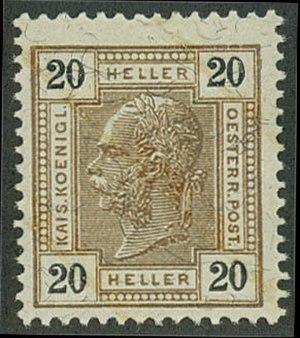
Cet article est une introduction à l'histoire philatélique et postale de l'empire d'Autriche, puis Autriche-Hongrie, limité après le compromis de 1867 à la partie autrichienne, vu l'autonomie de la poste du Royaume de Hongrie en 1867. Seule la République d'Autriche est traîtée après 1918, vu l'indépendance des autres territoires. Pour les provinces italiennes de Lombardie et Vénétie, et les bureaux de poste dans l'empire ottoman, il y a d'autres articles.